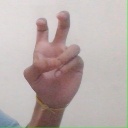
अक्षर: ई